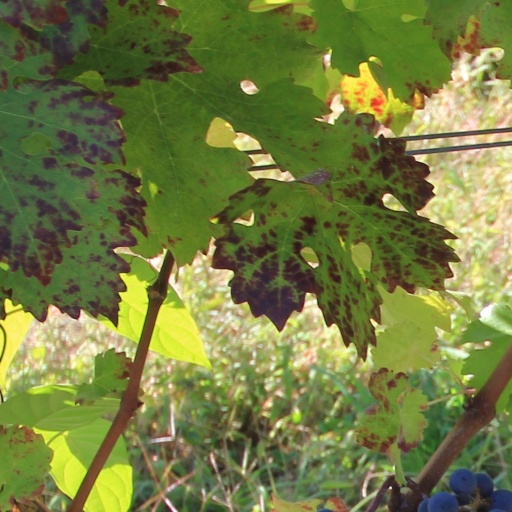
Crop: grape